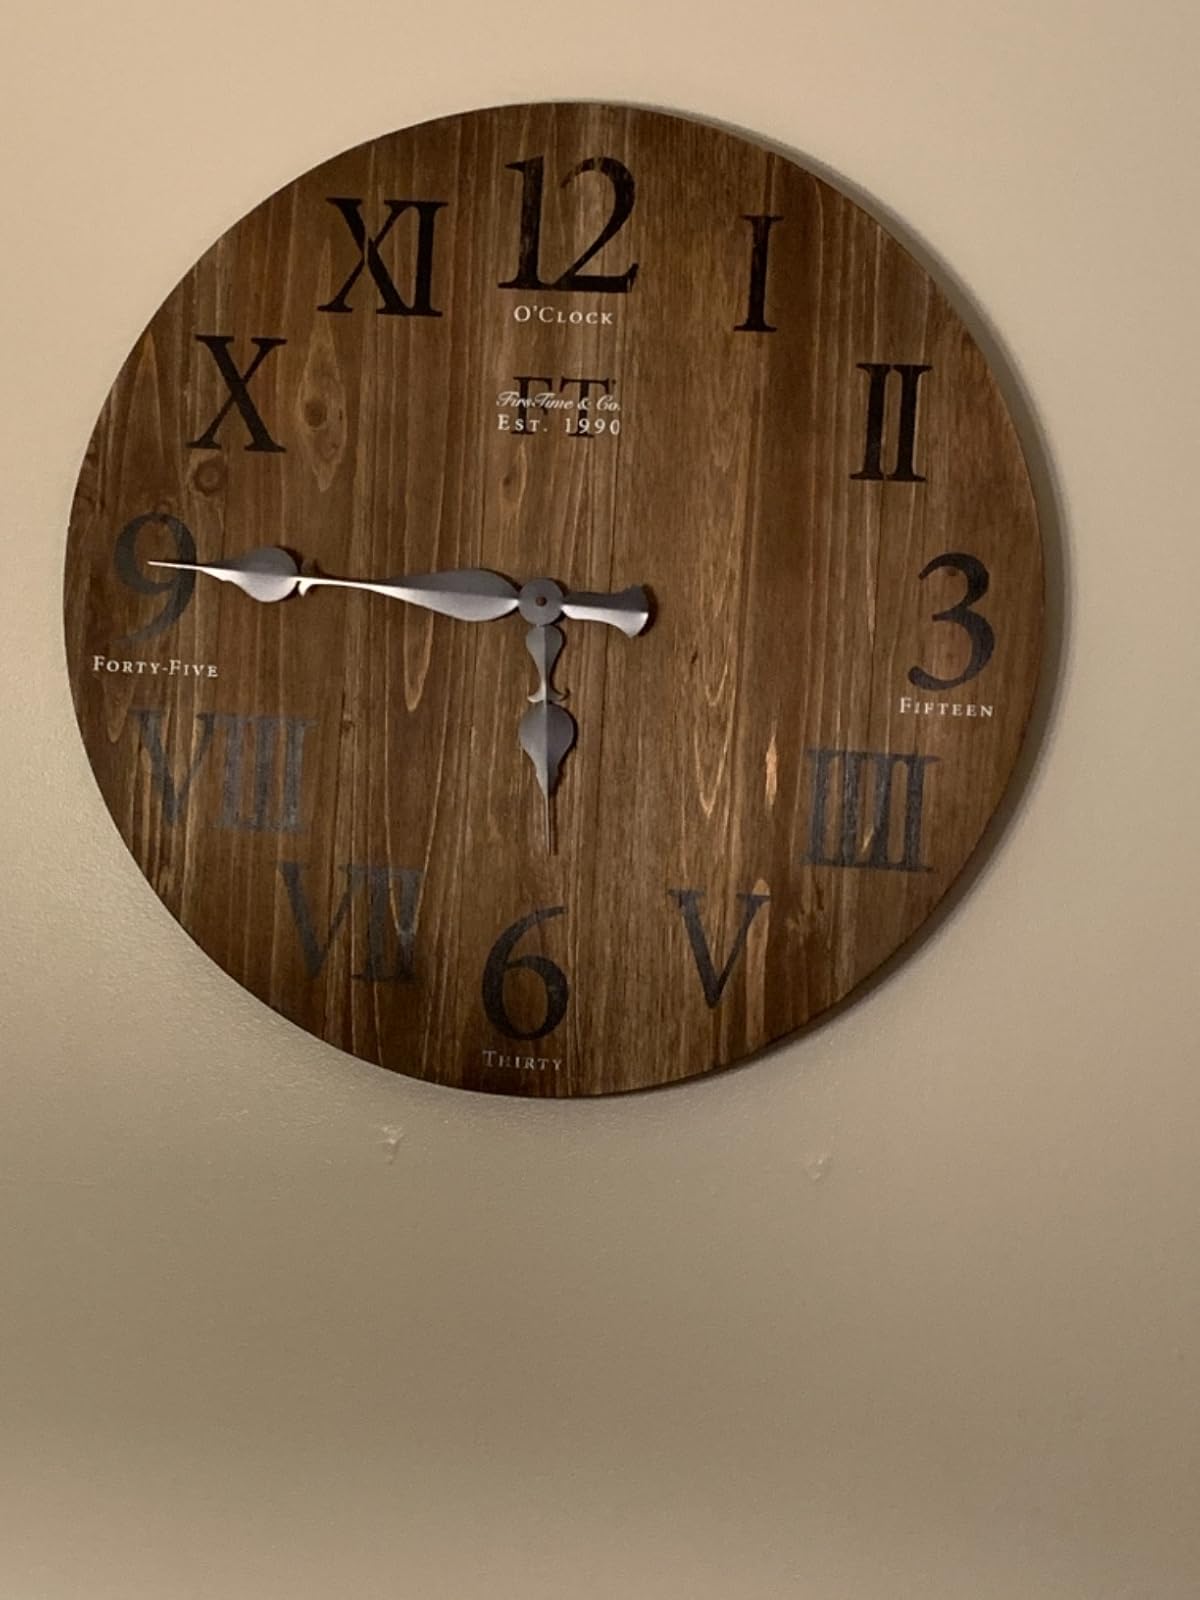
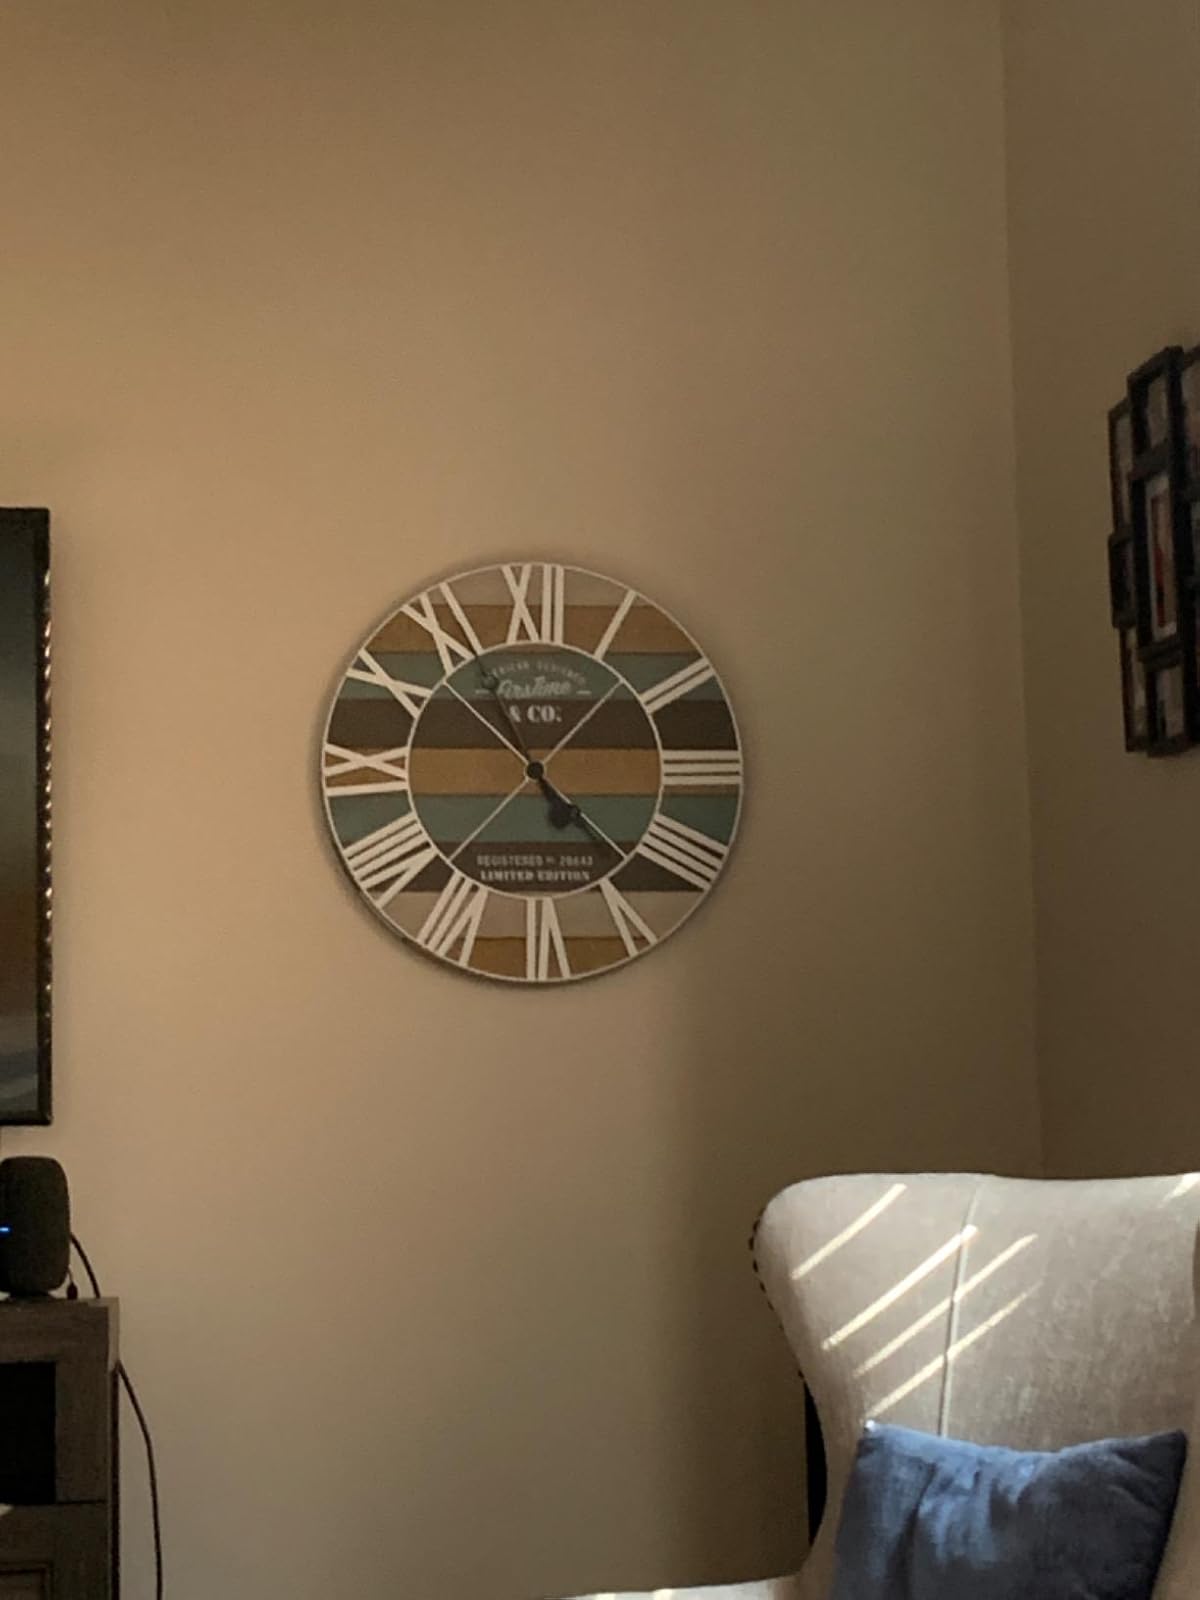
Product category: clock
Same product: no